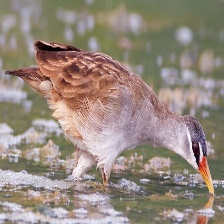
Species: WHITE BROWED CRAKE
Scientific name: AMAURORNIS CINEREA